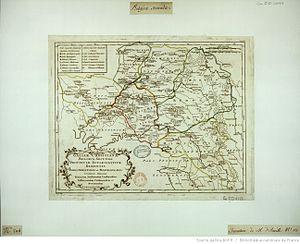
Belgica secunda
Belgica prima et Belgica secunda sont deux anciennes provinces romaines créée par l'empereur Dioclétien, située sur les territoires actuels de la France, de la Belgique, du Luxembourg et de l'Allemagne.